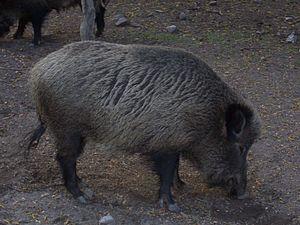
Maussane-les-Alpilles est une commune française, située dans le département des Bouches-du-Rhône en région Provence-Alpes-Côte d'Azur. Elle se situe sur le piémont sud du massif des Alpilles.